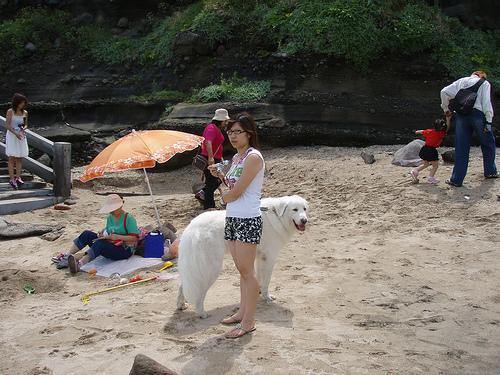
Great_Pyrenees